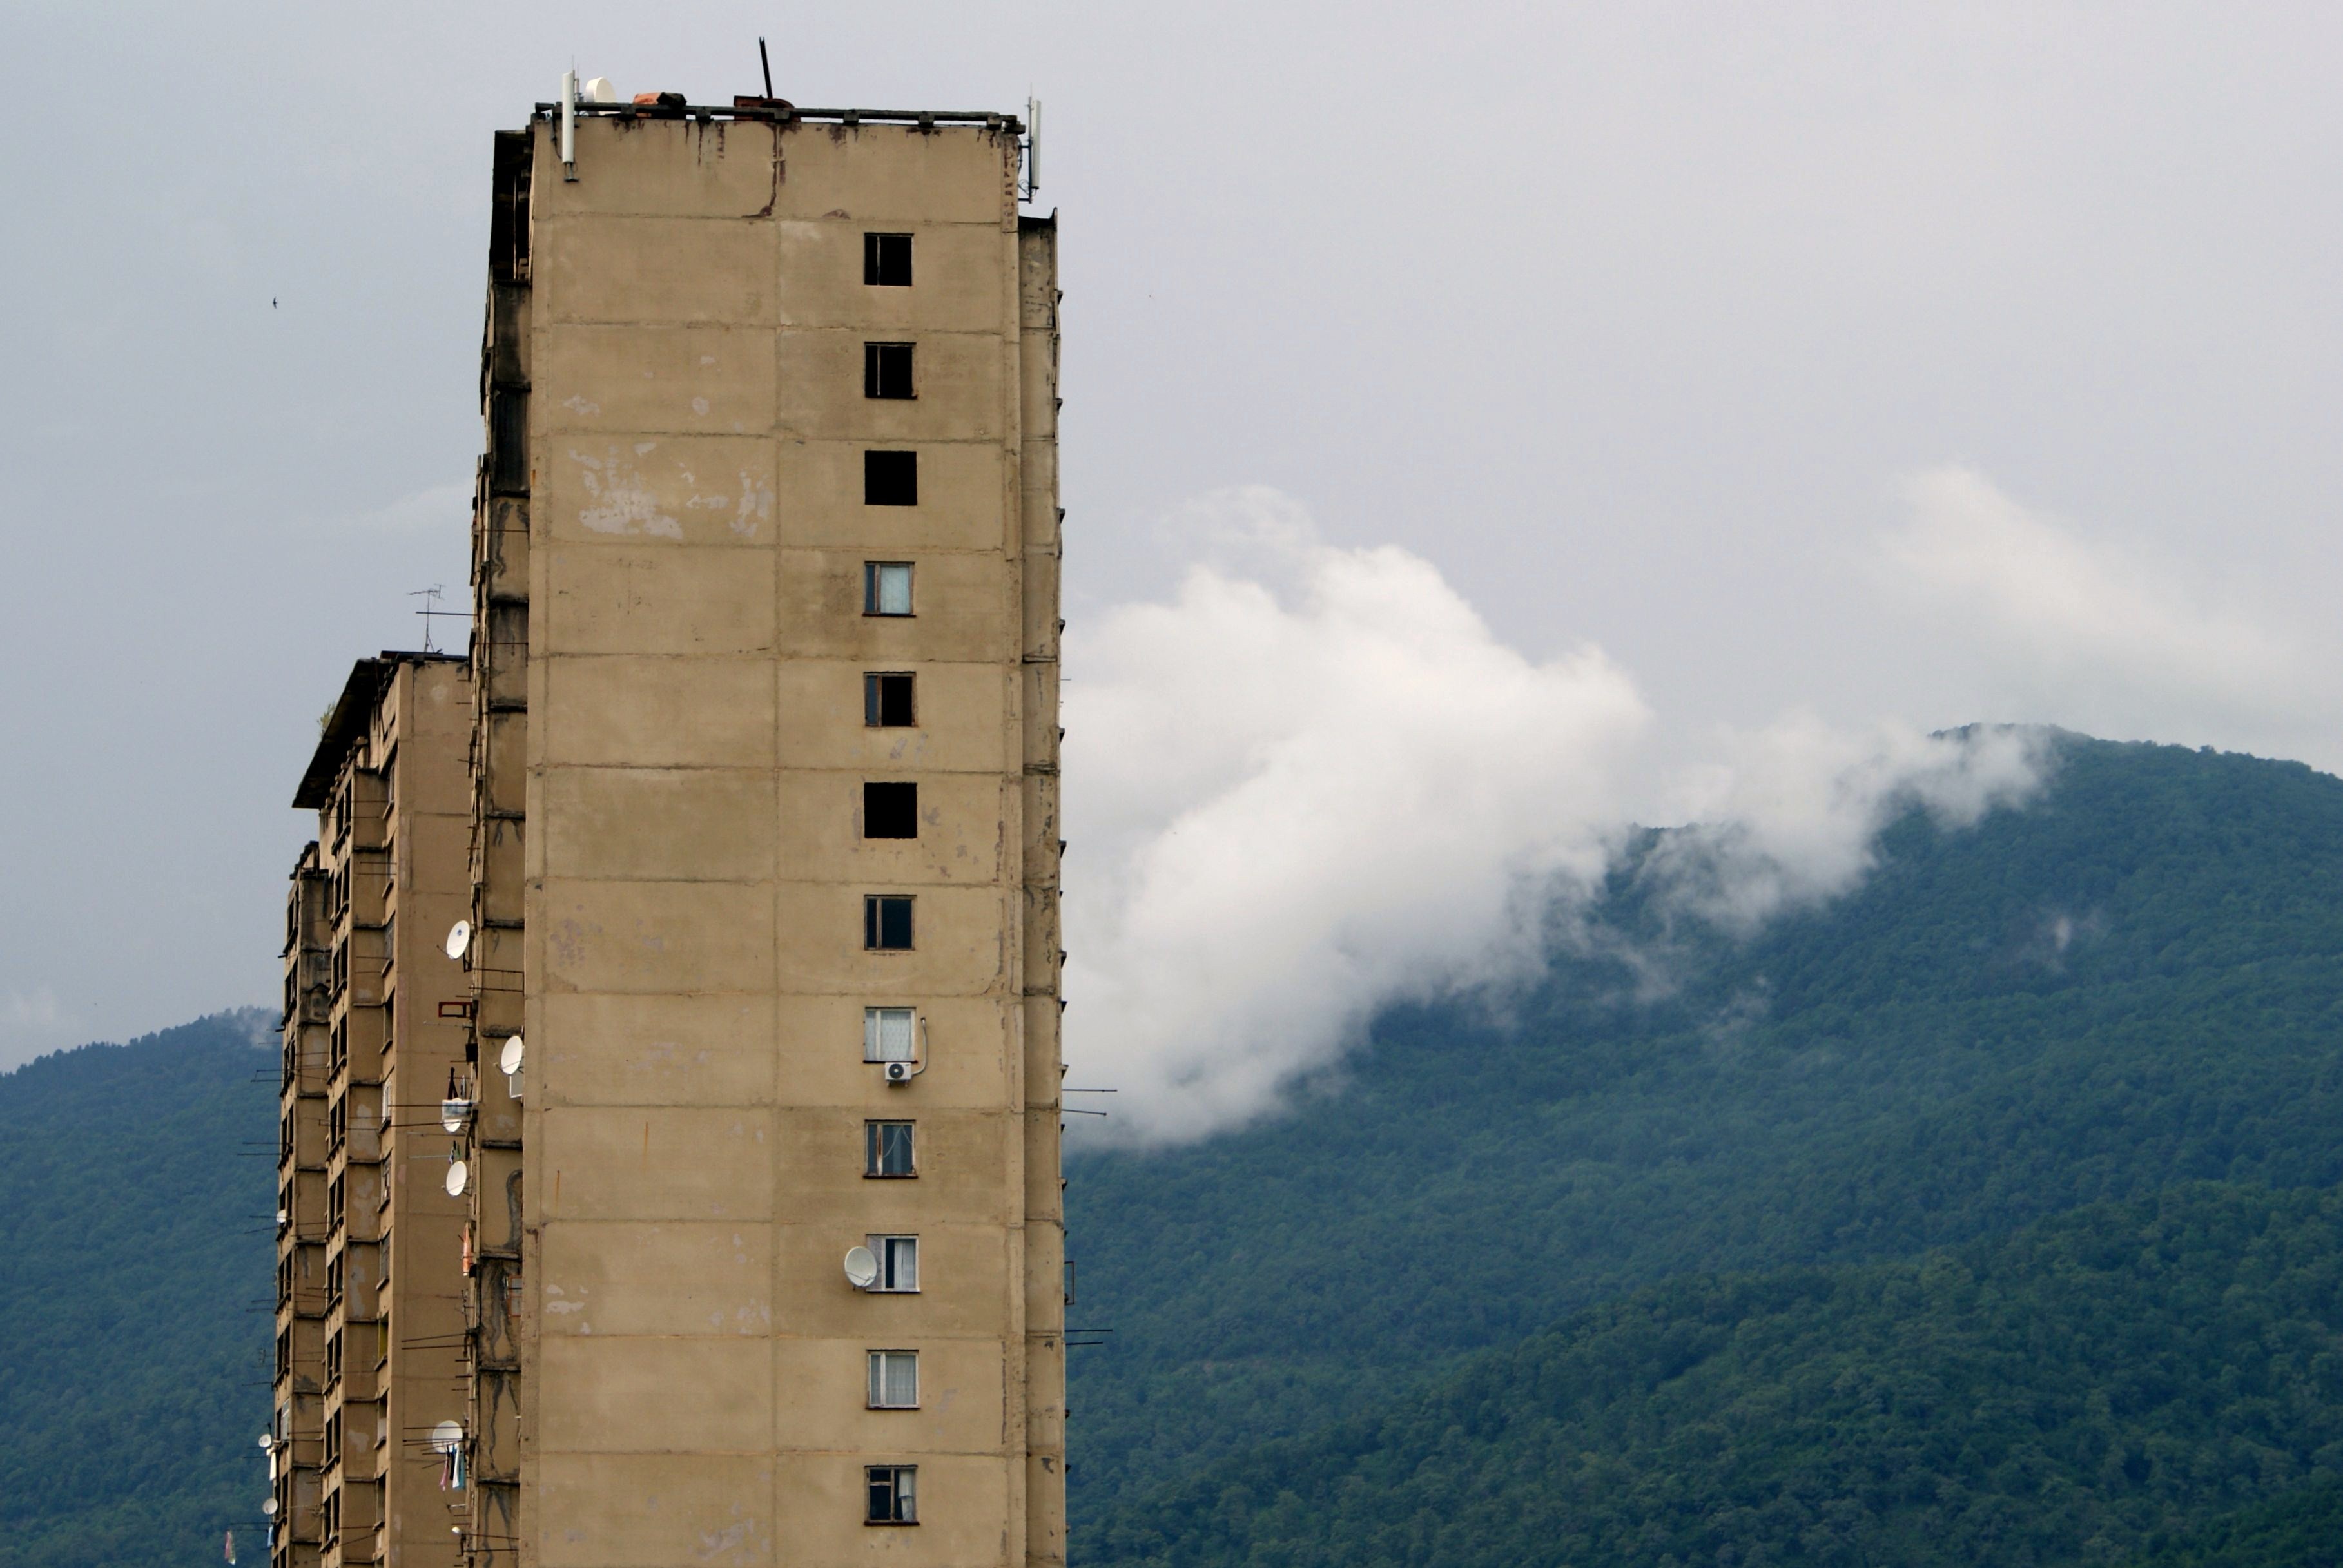
mountain, sky, house, tower, landmark, tower block, devastation, atmosphere of earth, abkhazia, gagra